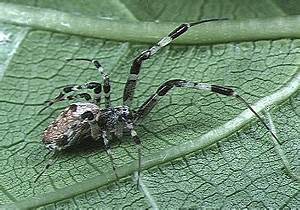
Label: ragno